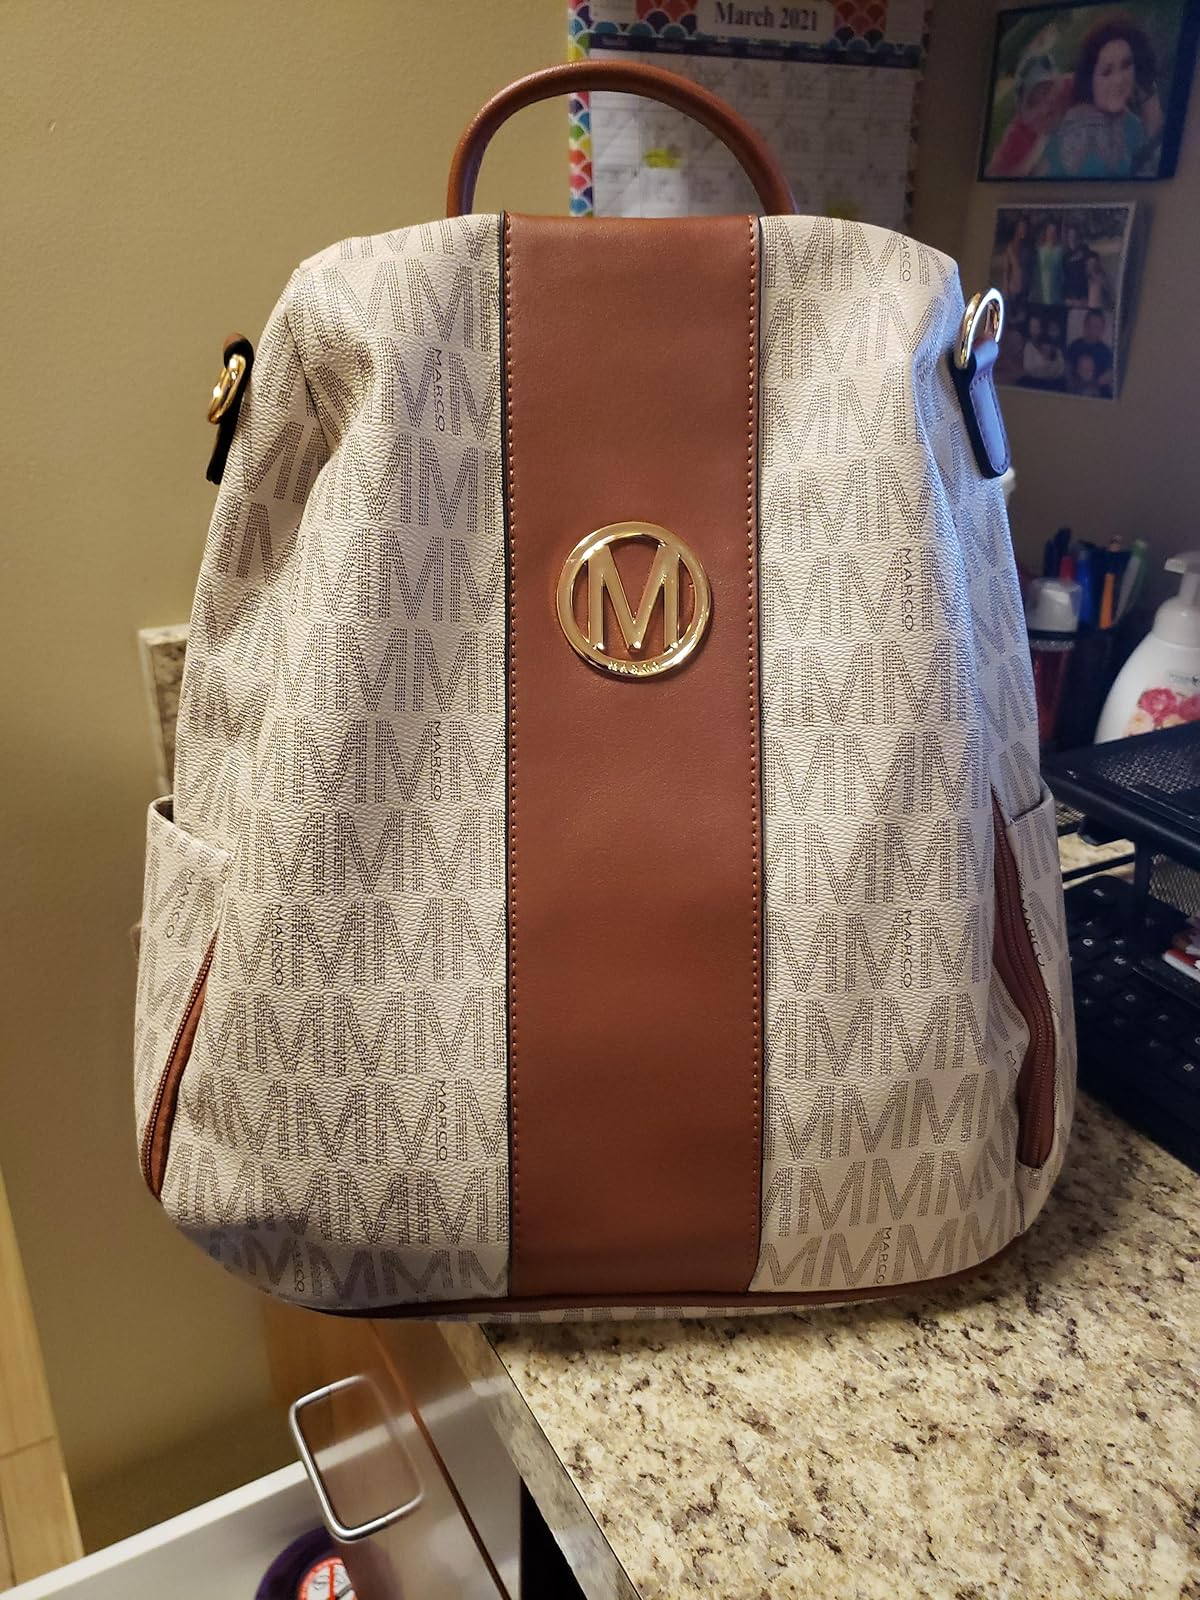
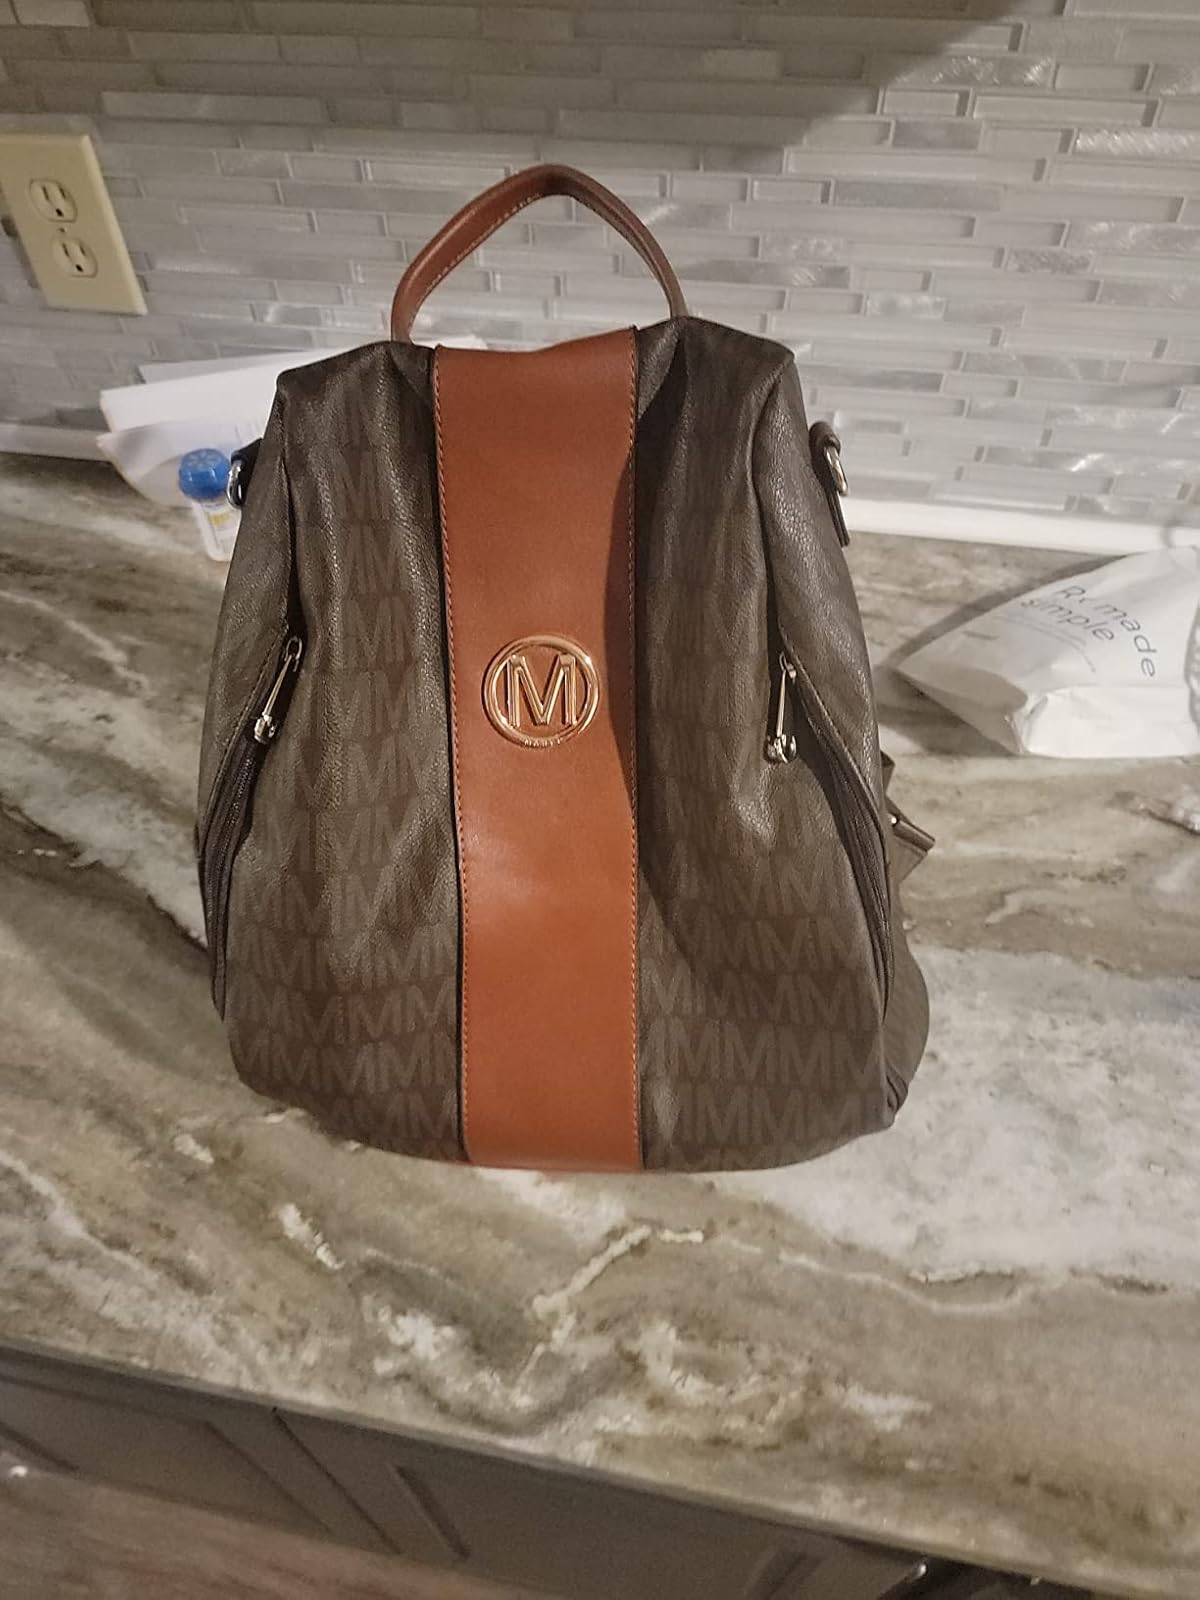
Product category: accessories_handbag
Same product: no